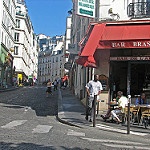
Scene: Outdoor